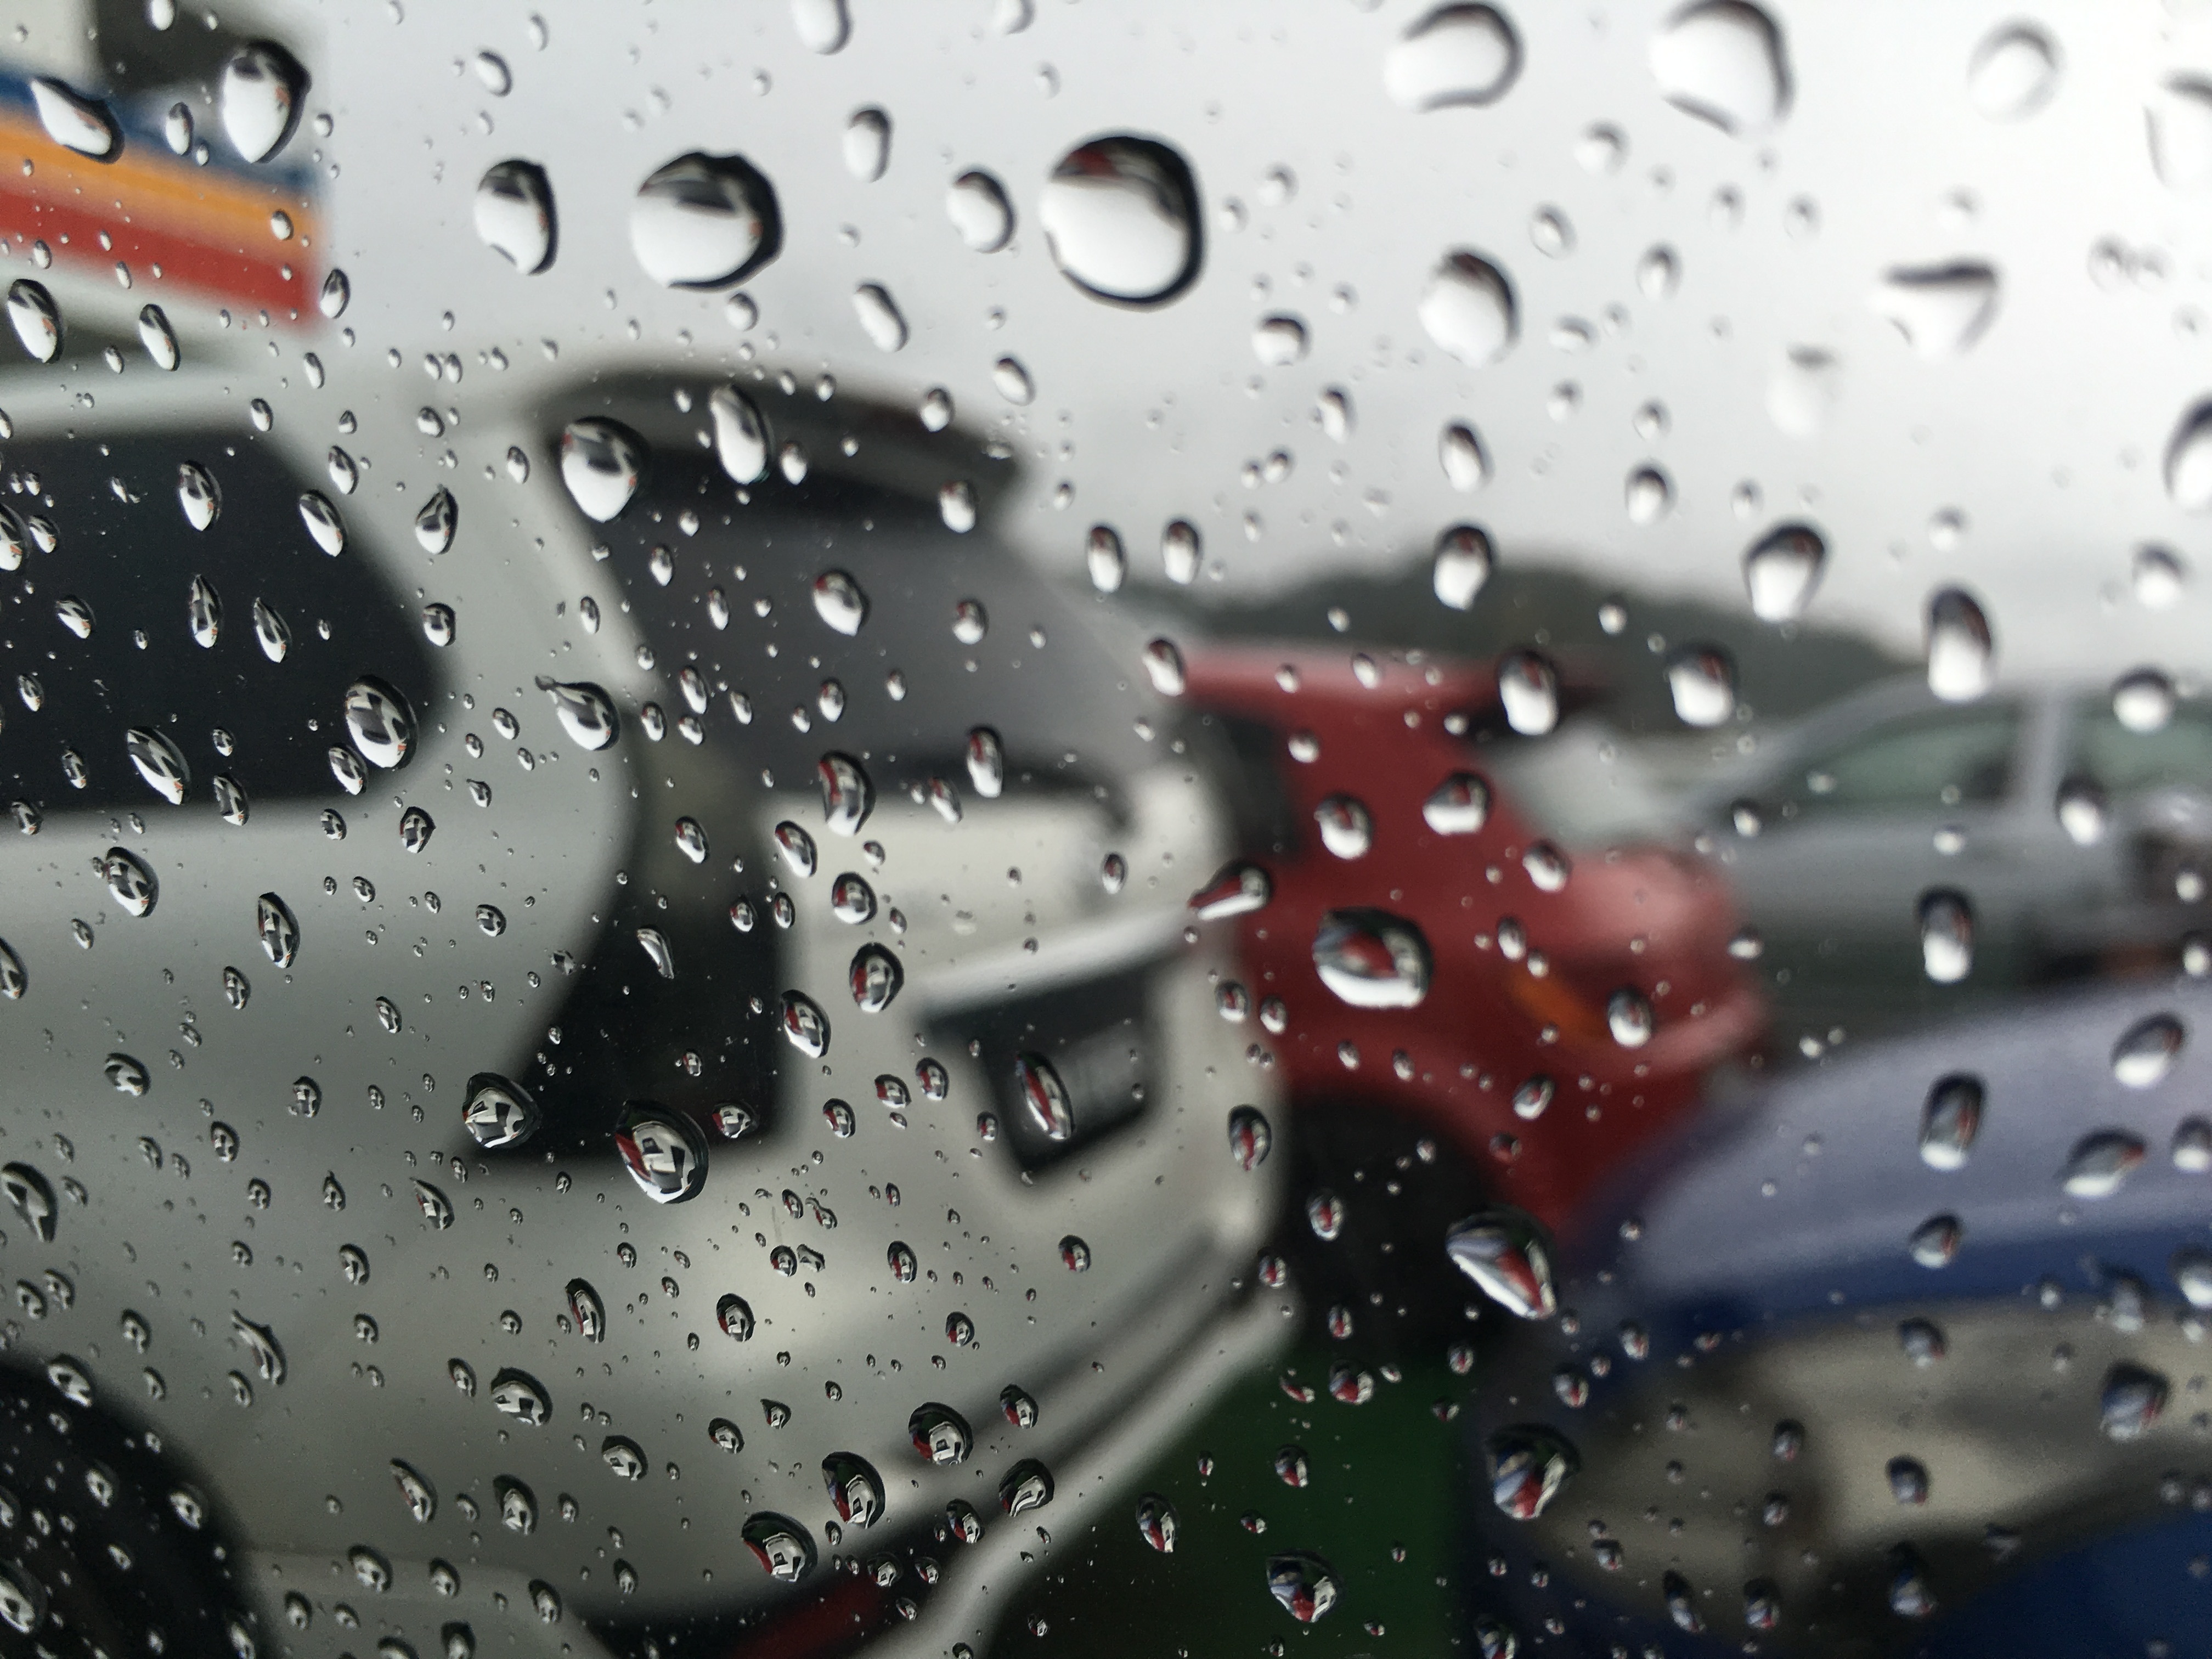
water, snow, winter, droplet, drop, rain, raindrop, ice, weather, close up, freezing, macro photography